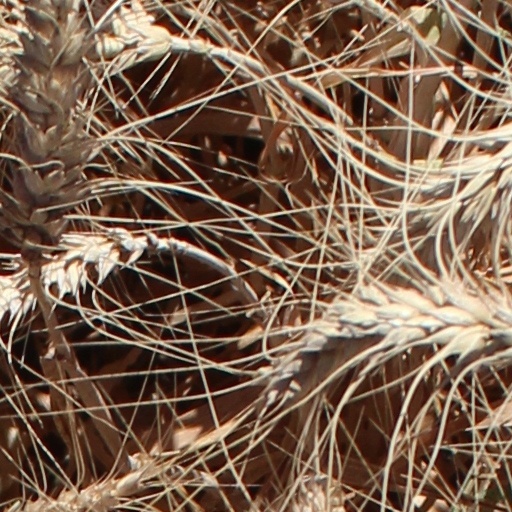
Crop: wheat